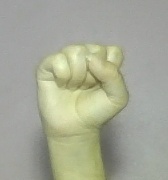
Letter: saad